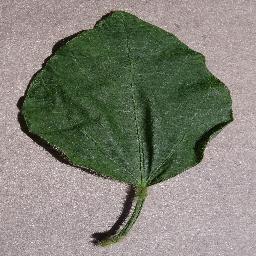
Label: Soybean___healthy